John T. Hoffman

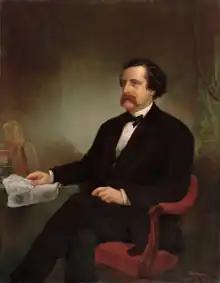
Gubernatorial portrait of New York Governor John T. Hoffman

Hoffman was elected governor in 1868, the last New York City mayor to accomplish this feat and the last New York City mayor elected to higher office. Hoffman's election was aided by Tammany Hall under the leadership of its boss William Tweed. Later on the fact that Hoffman had aid from Tweed, and his voter majority was so large for that time, would be recalled as proof that the governor was a member of the notorious Tweed Ring.